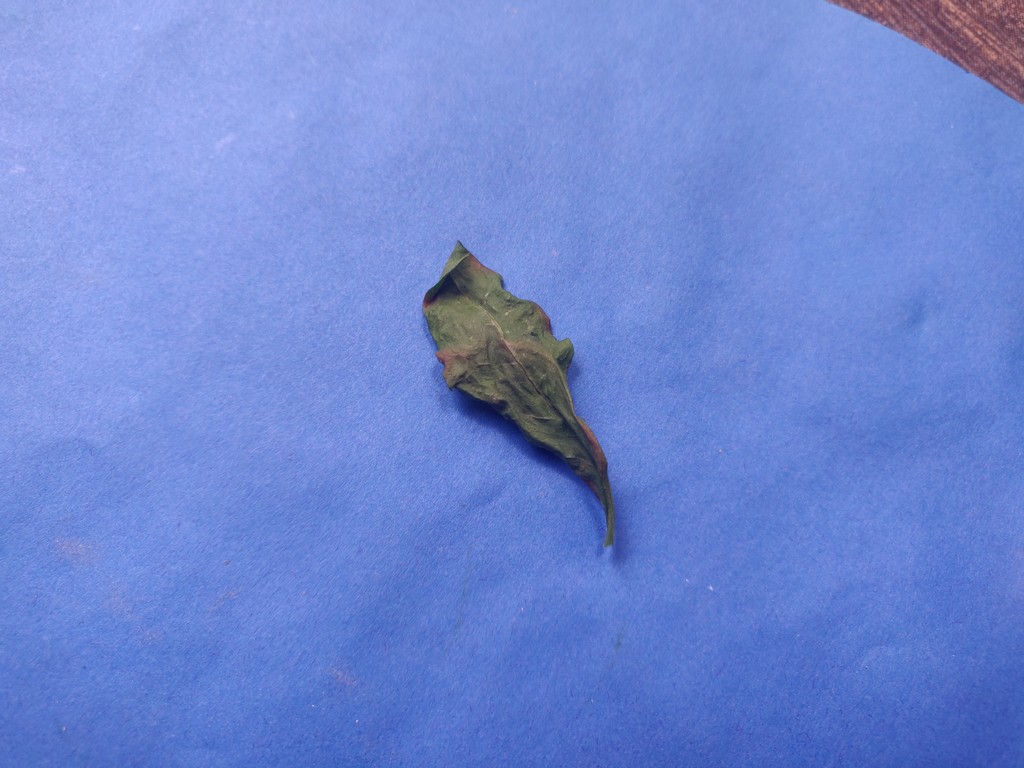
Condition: Dried
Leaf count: single
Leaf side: unknown